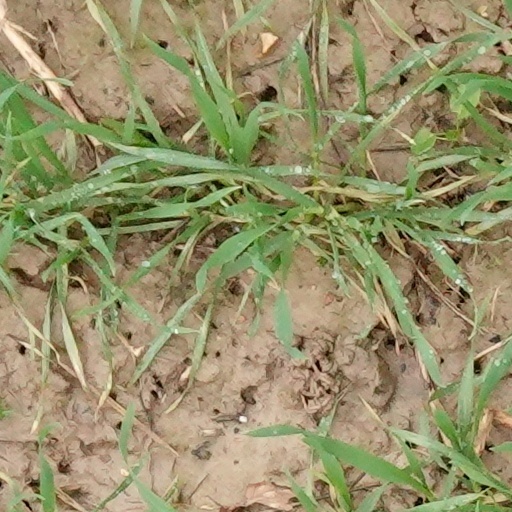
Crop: wheat